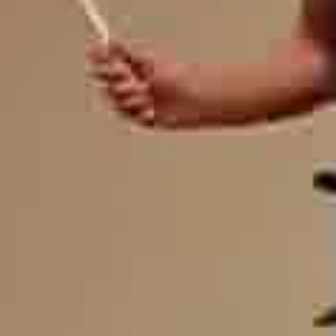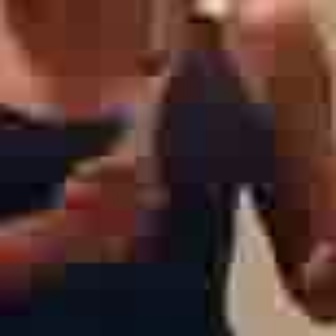
  Please identify the target specified by the bounding box [85,30,187,132] in the first image and locate it in the second image. Return the coordinates in [x_min,y_min,x_max,y_max] format.
Answer: [46,145,155,255]